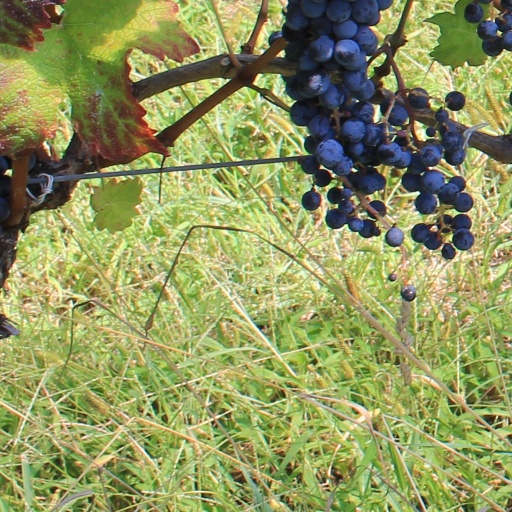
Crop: grape